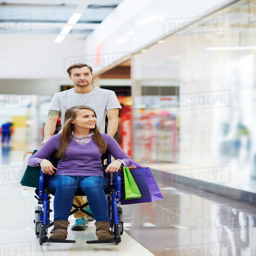
young woman in wheelchair and her boyfriend walking in the mall royalty - free